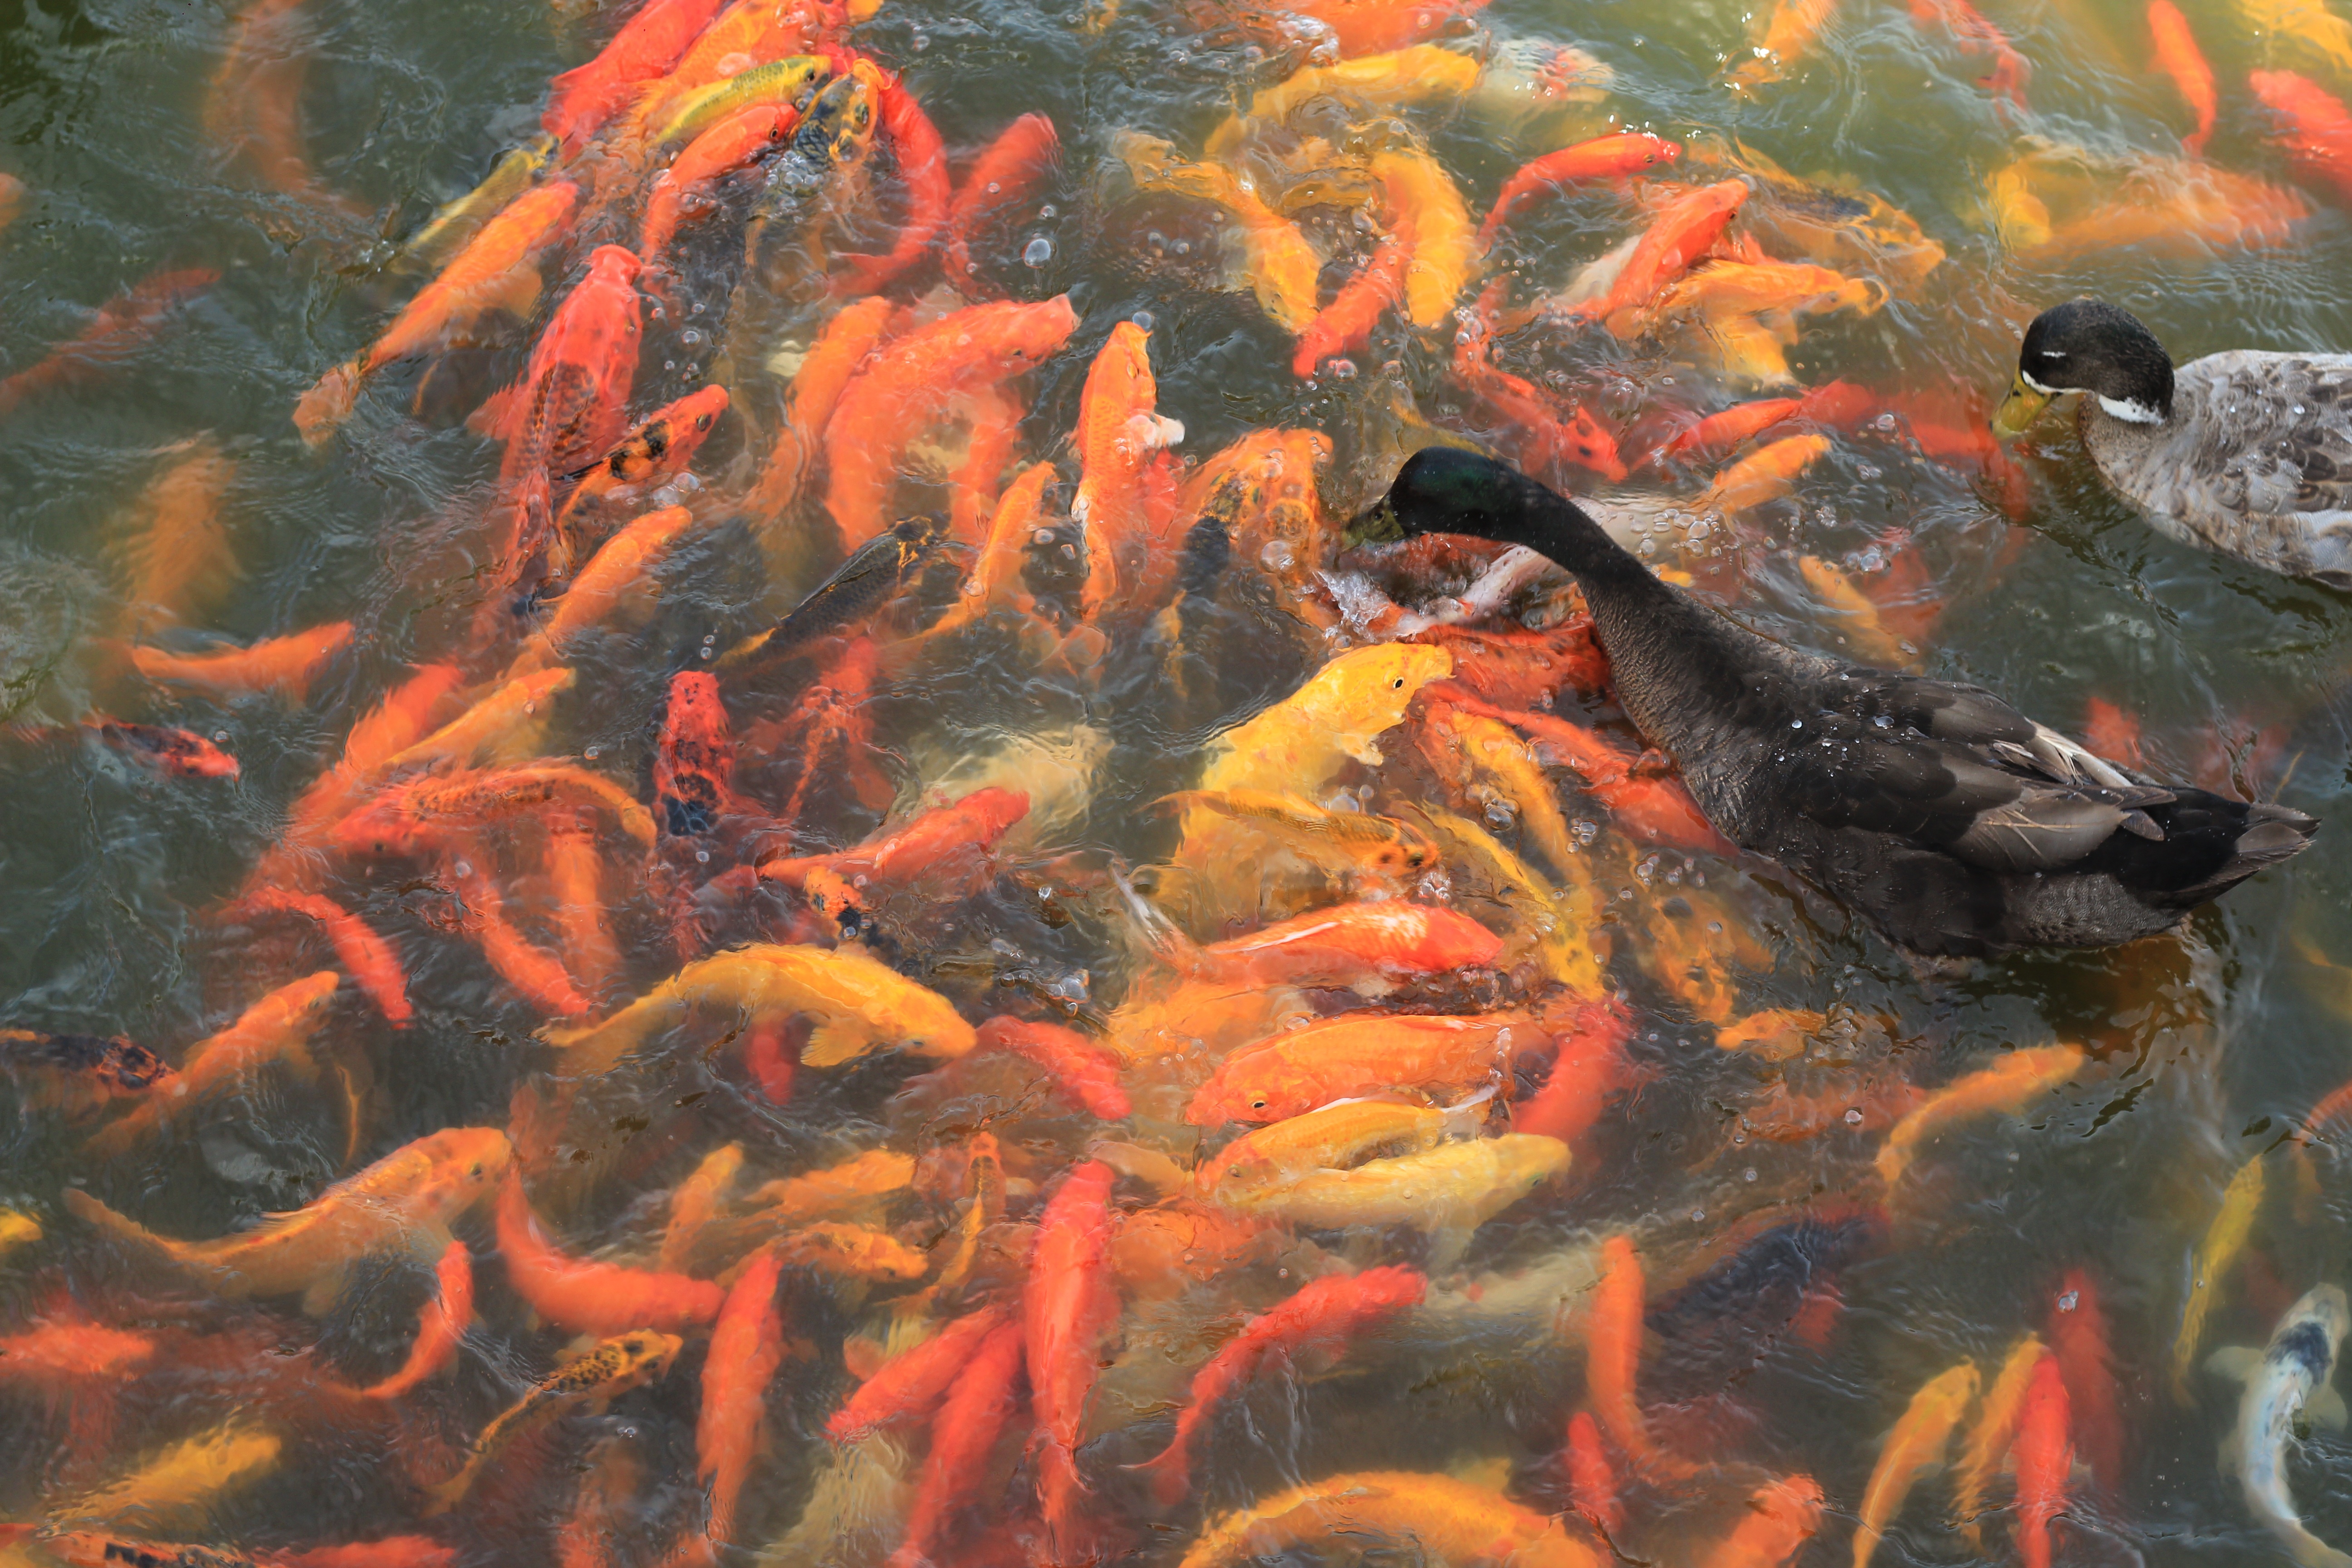
water, pond, swim, orange, chinese, red, aquatic, colorful, yellow, fish, zen, swimming, gold, japanese, goldfish, koi, carp, luck, fortune, koi fish, fish pond, marine biology